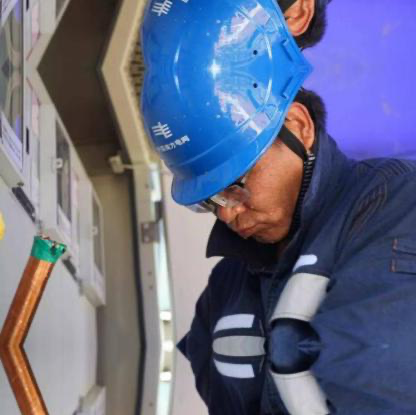
Objects in the image:
label: helmet
label: helmet